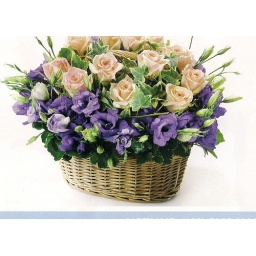
FF 2 Fresh flower rose purple in basket RM 110